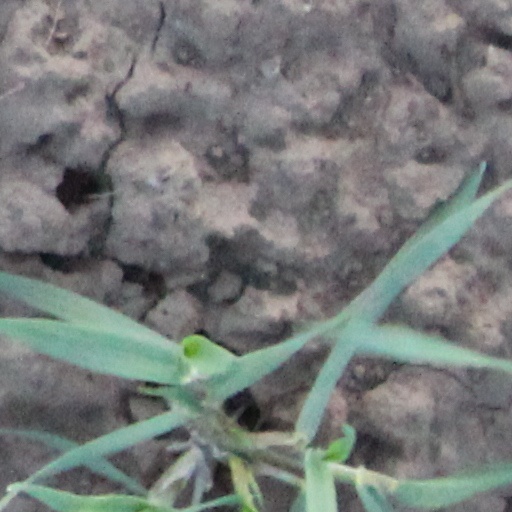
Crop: wheat